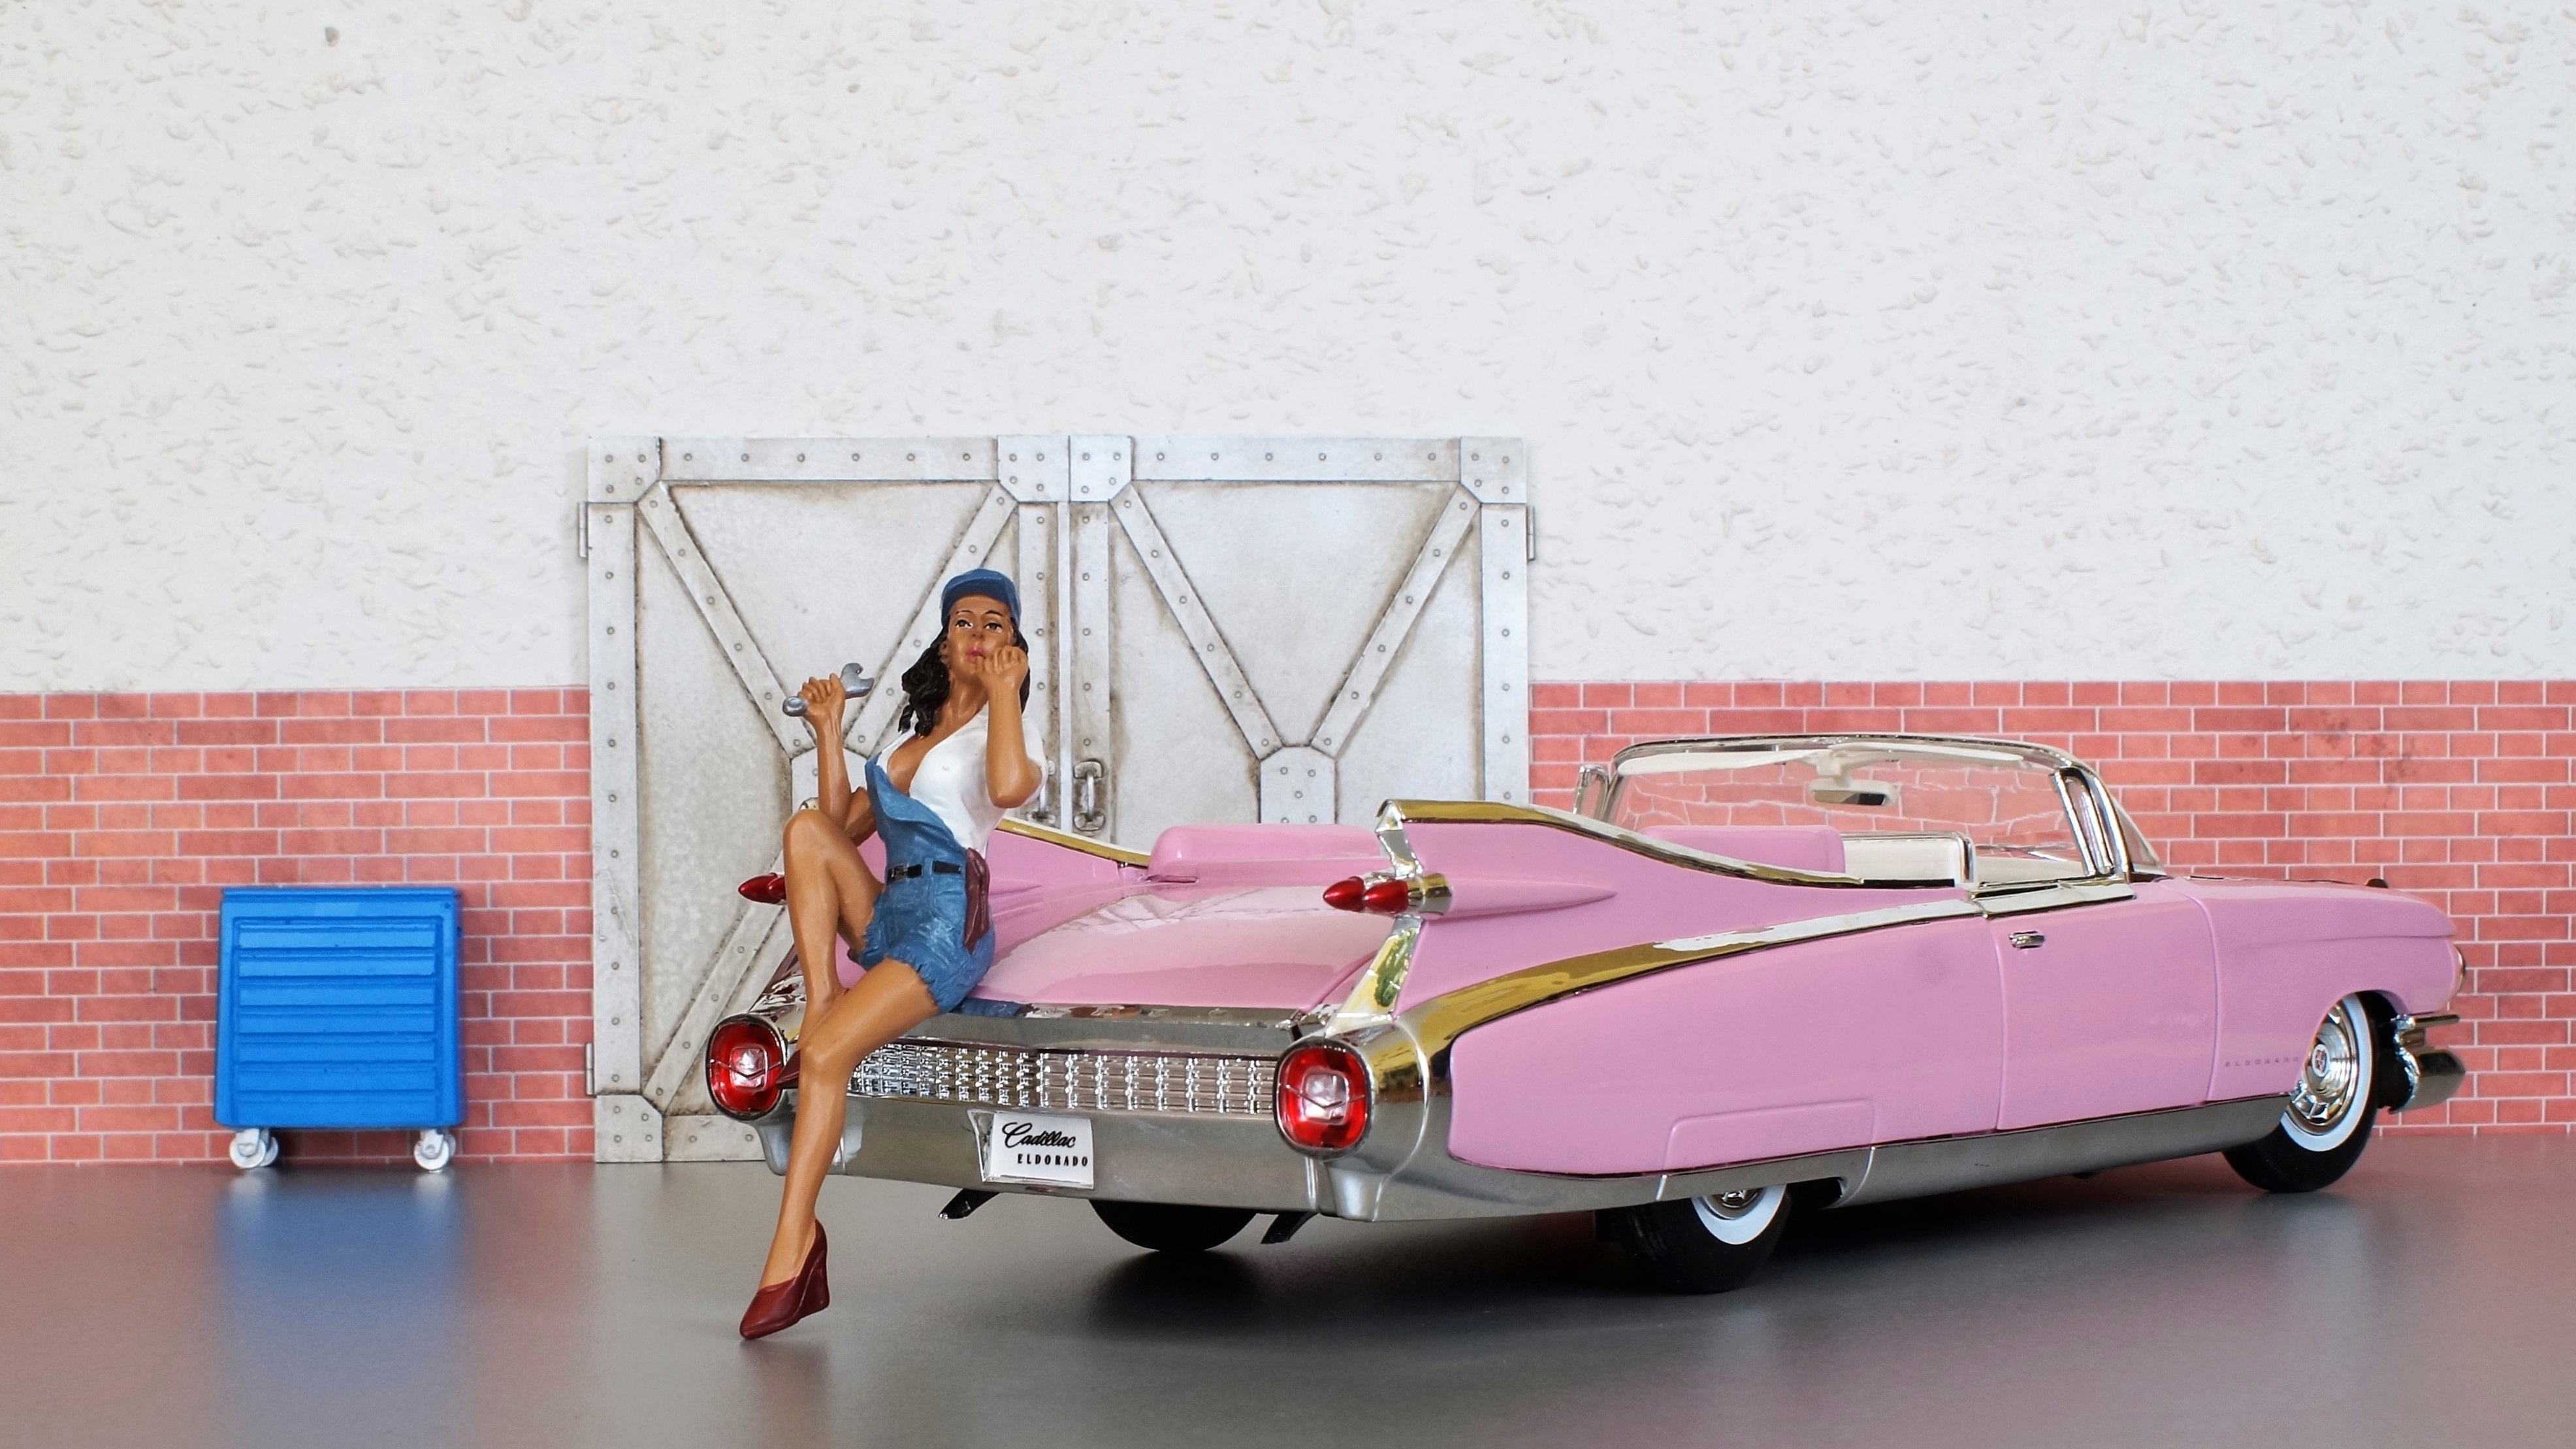
car, old, workshop, model, vehicle, usa, america, auto, automotive, vintage car, oldtimer, classic, convertible, cadillac, diorama, mechanic, car breakdown, toy car, model car, land vehicle, cadillac eldorado, automobile make, automotive design, luxury vehicle